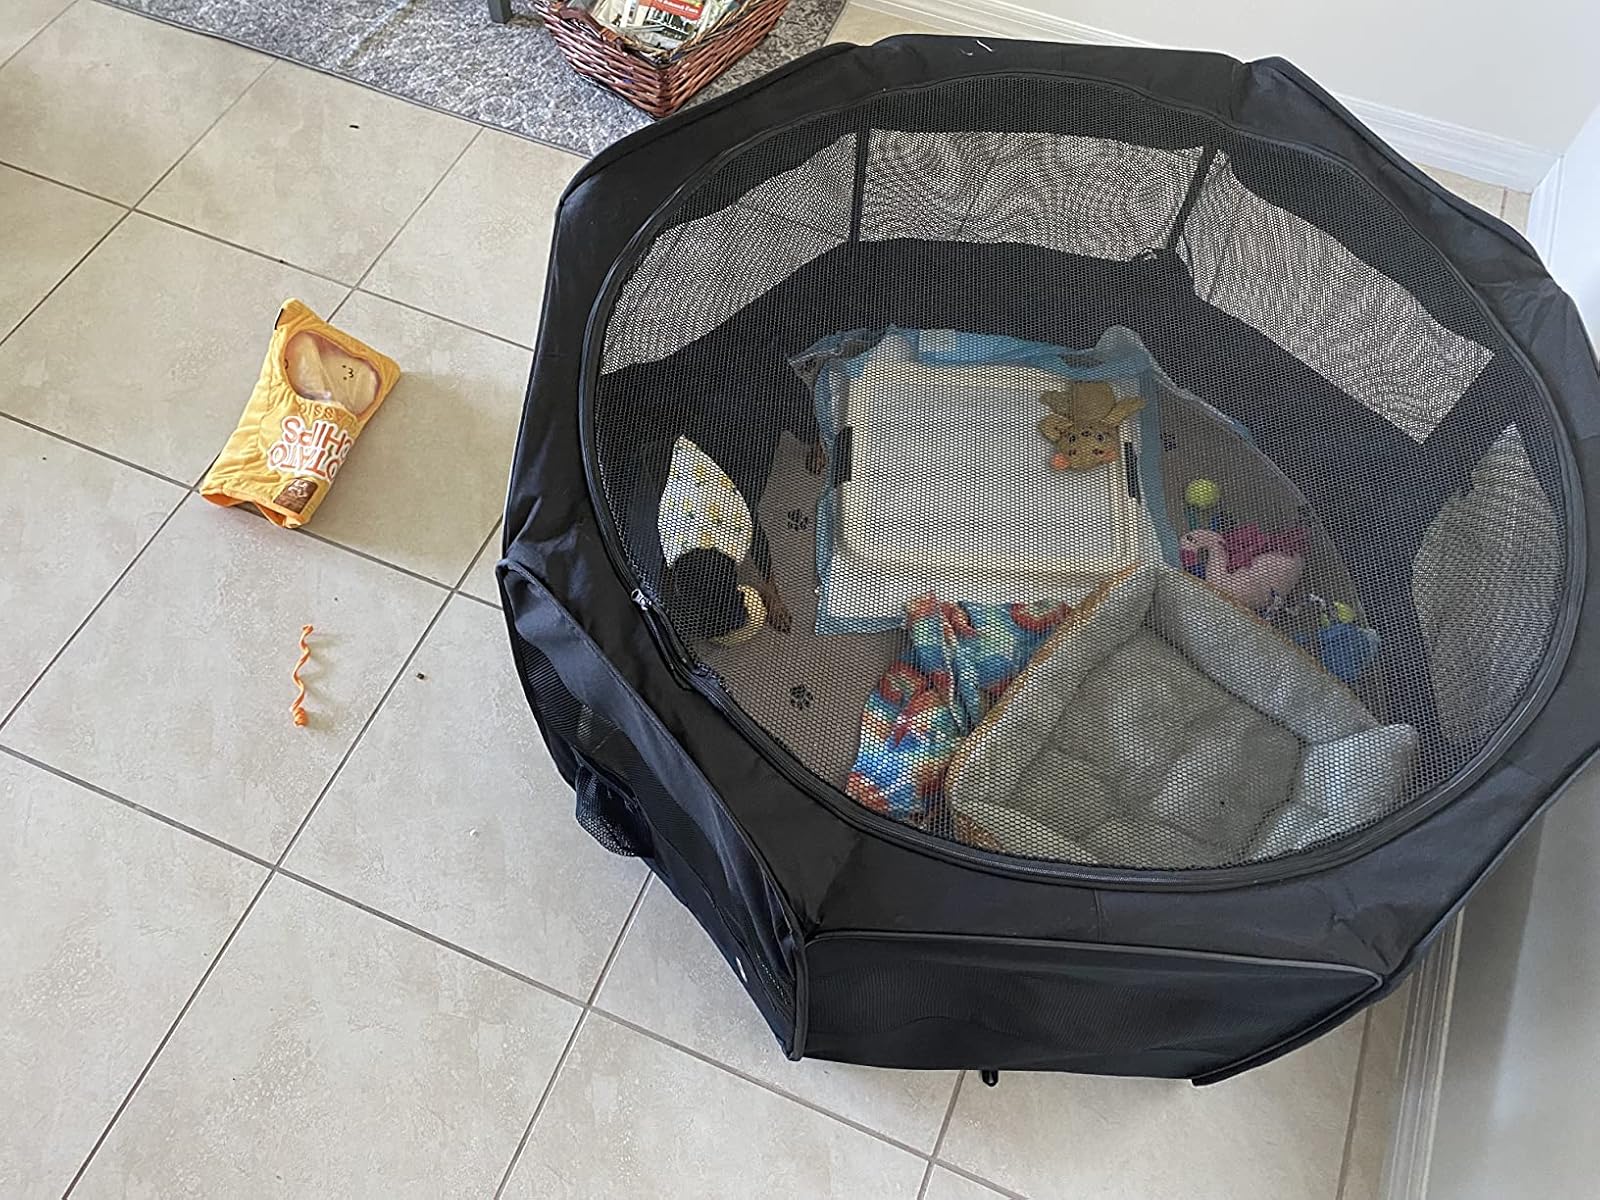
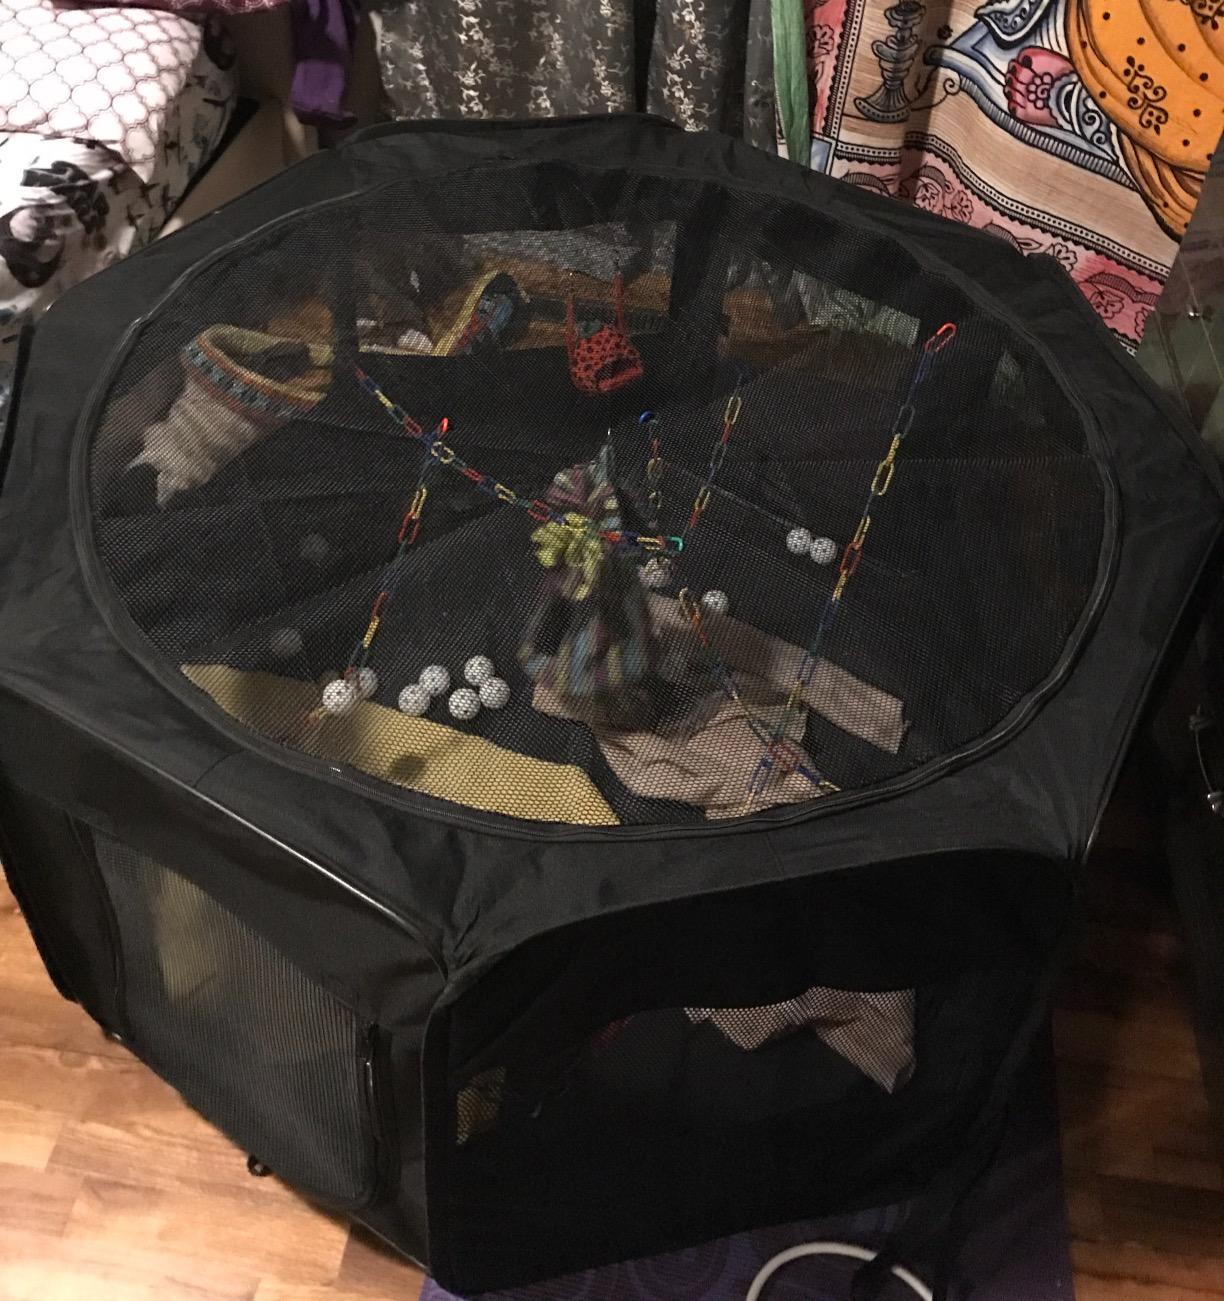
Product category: items_kennel
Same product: yes